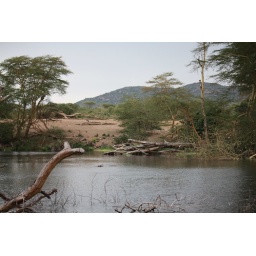
Mzima Springs - the sandy hill on the other side of the lake was covered in monkeys.